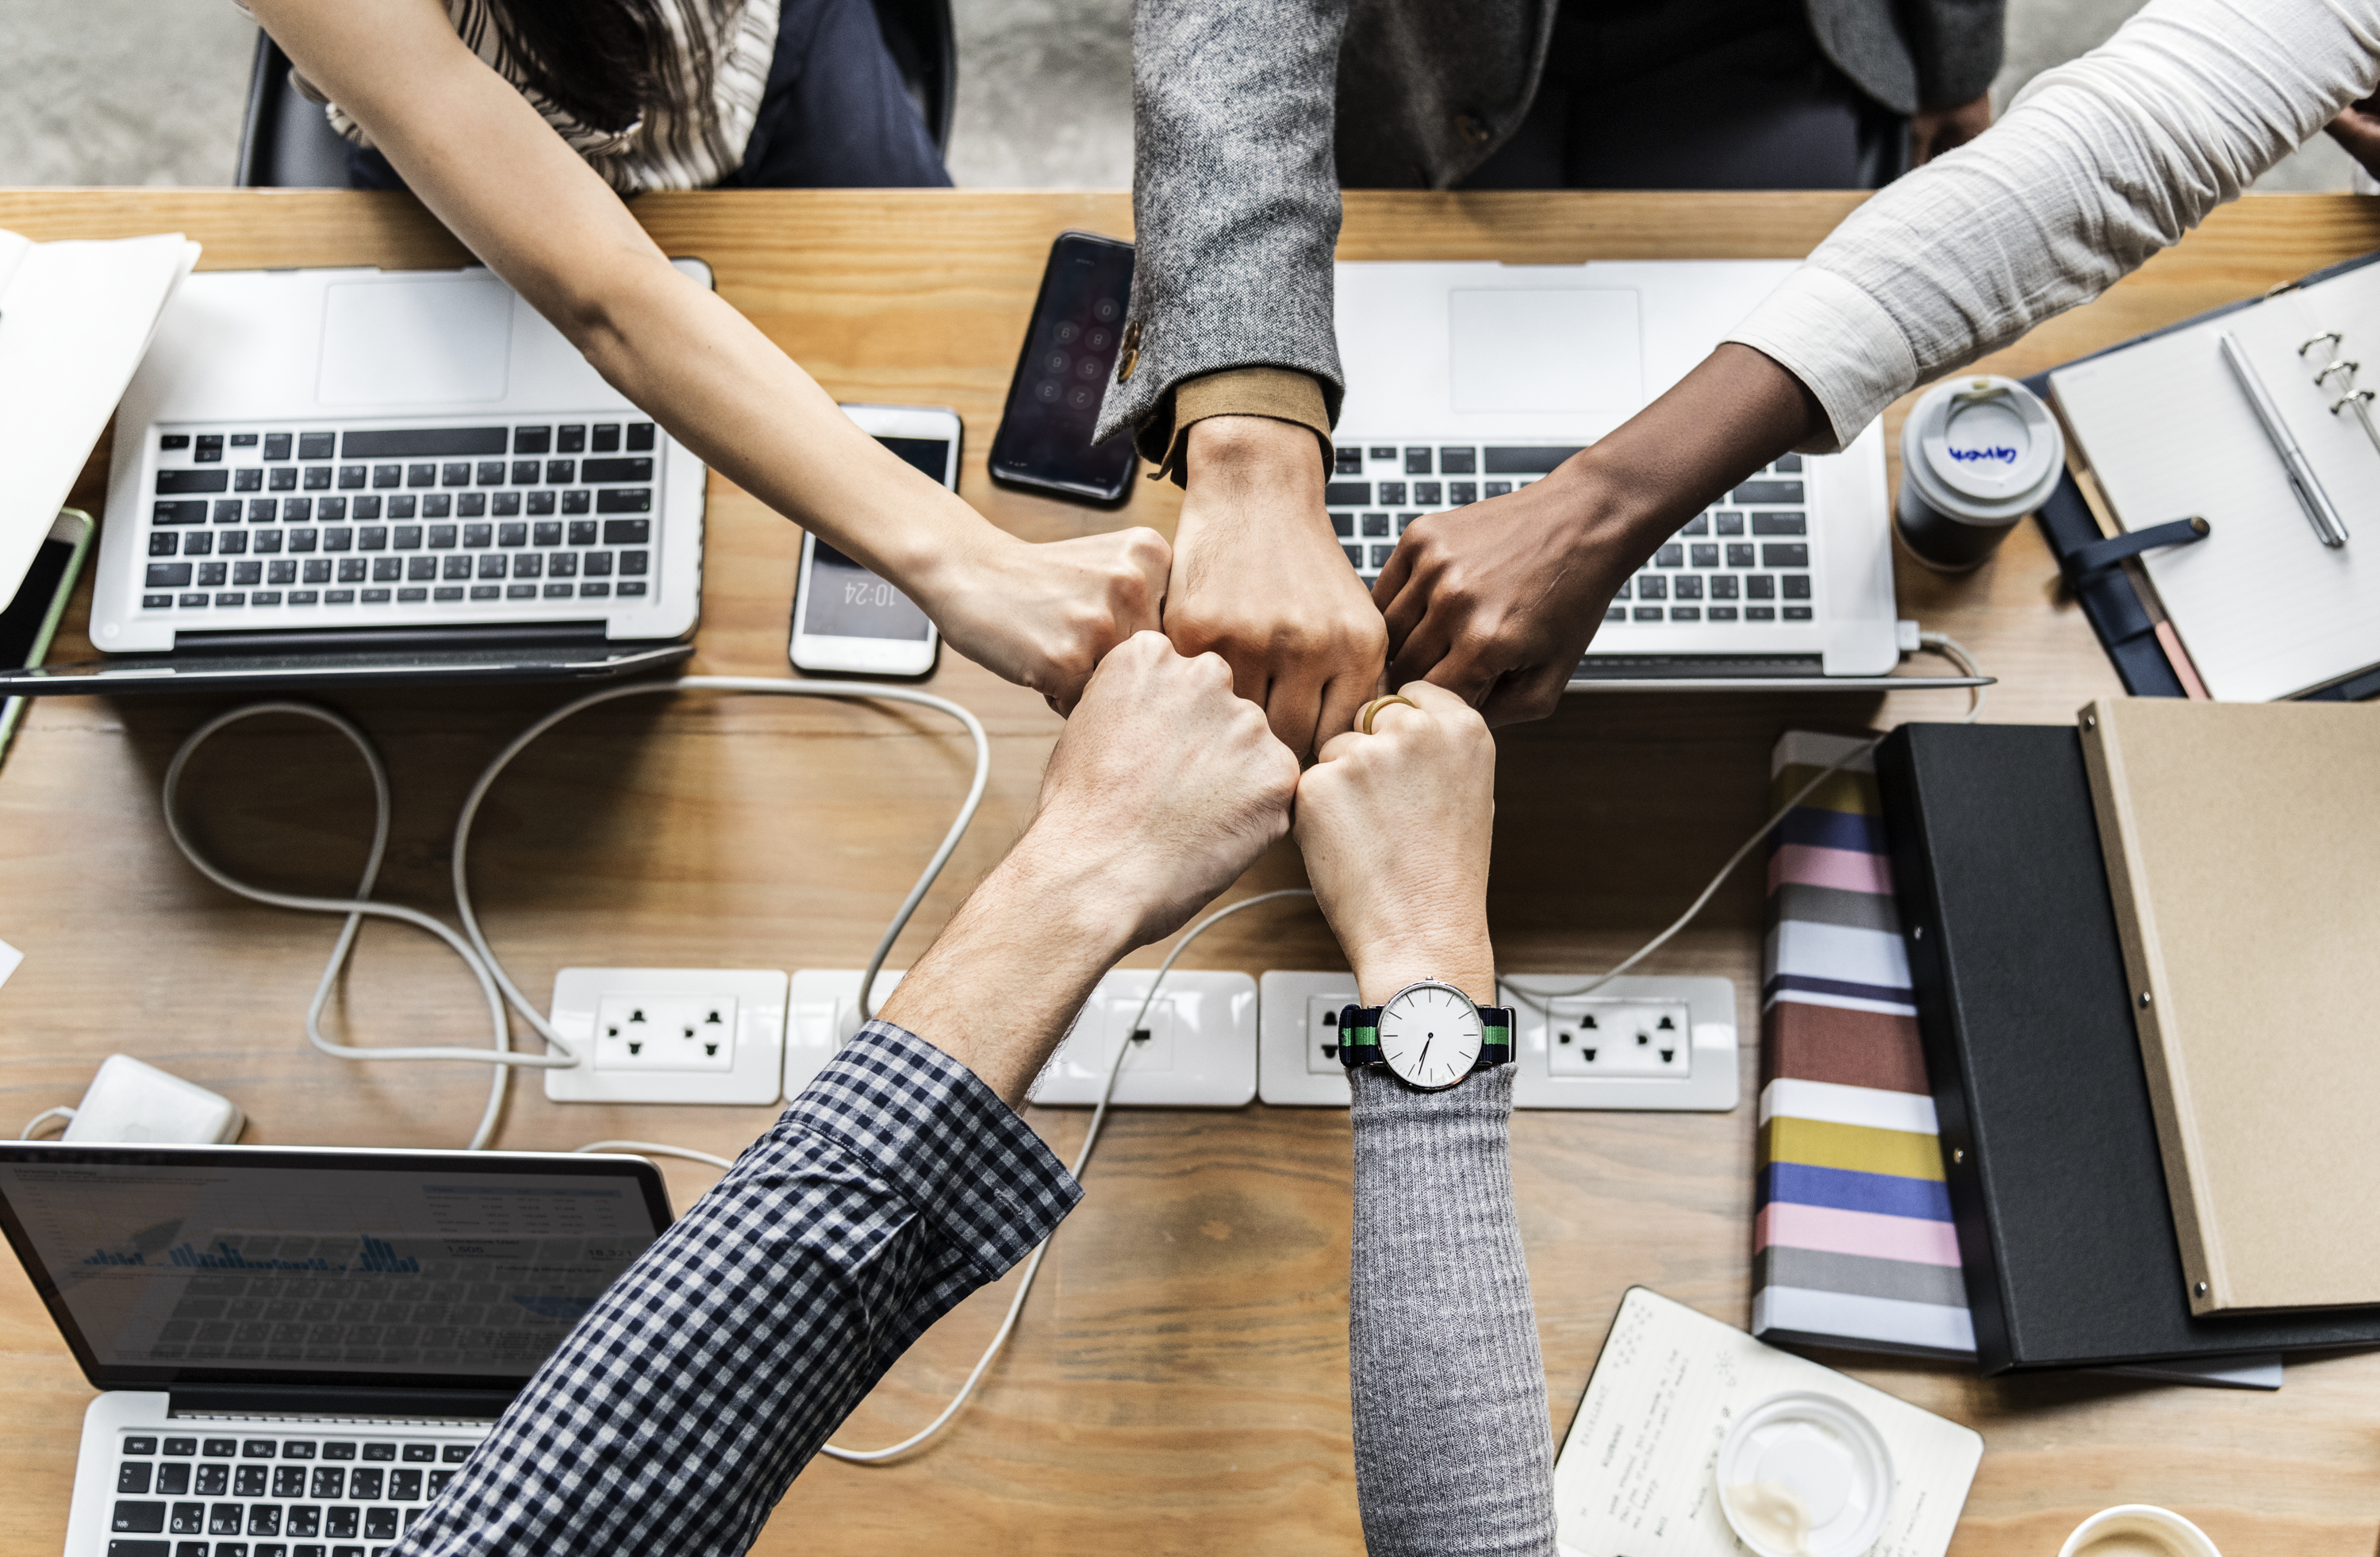
team building, teamwork, technology, togetherness, unity, wireless, wires, woman, wooden table, hand, product design, communication, product, brand